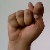
The image shows a hand gesture representing the letter 'T' in Indian Sign Language.